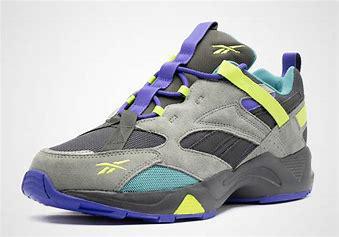
Brand: Reebok
Model: Aztrek 96